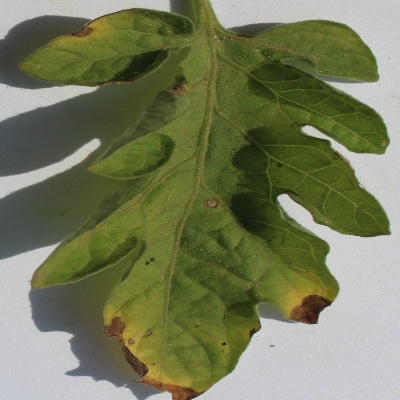
Crop: Tomato
Condition: leaf blight